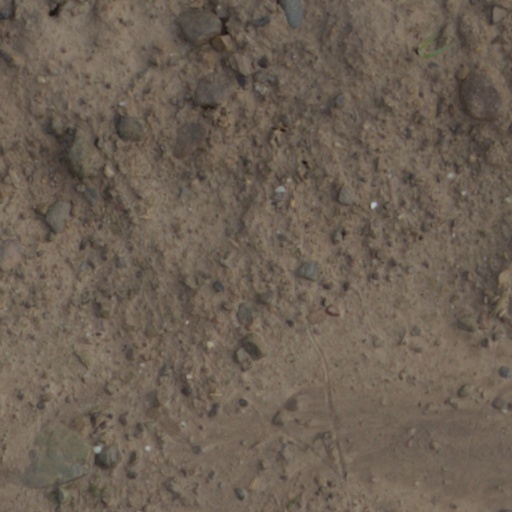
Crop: wheat